Helena Konttinen

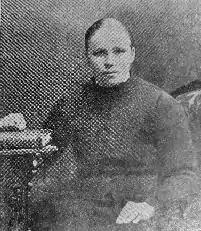
Helena Konttinen.

Helena Konttinen (18 June 1871 in Uukuniemi (today's Parikkala and part of Russia), Finland – 24 April 1916 in Uukuniemi, Finland) was a Finnish Christian prophet, a "sleeping preacher", whose religious activities were between the years 1893 and 1916, mostly located at Uukuniemi. Konttinen was married and she had four children.